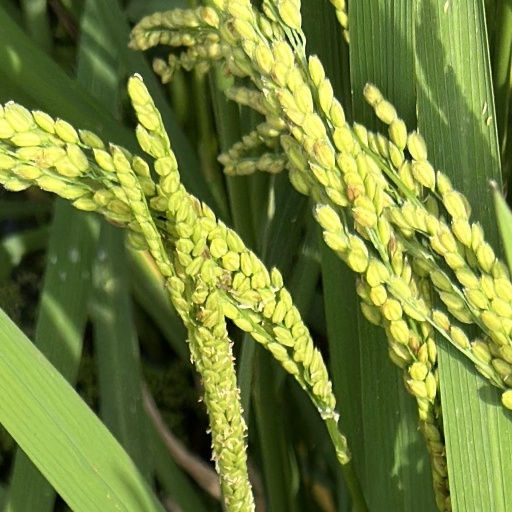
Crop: rice